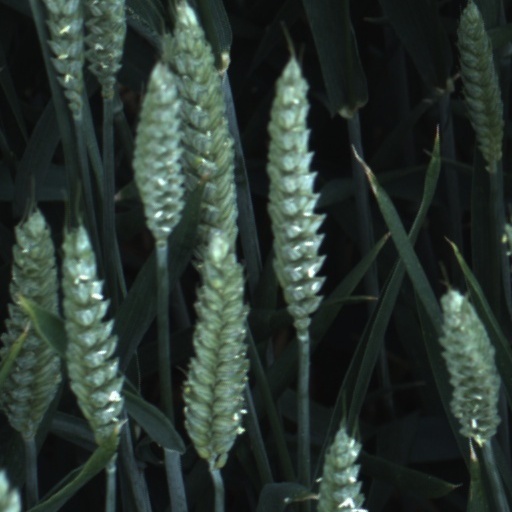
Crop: wheat